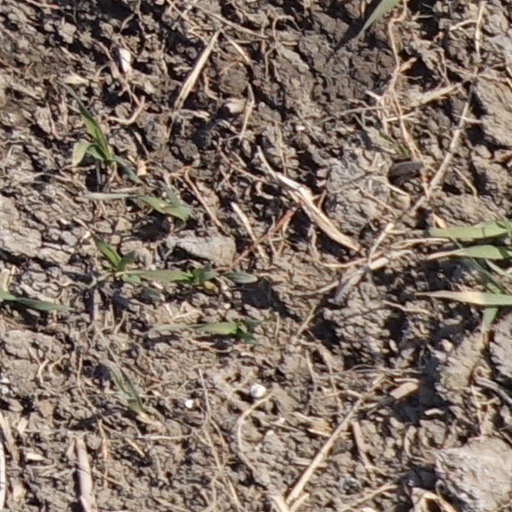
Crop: wheat